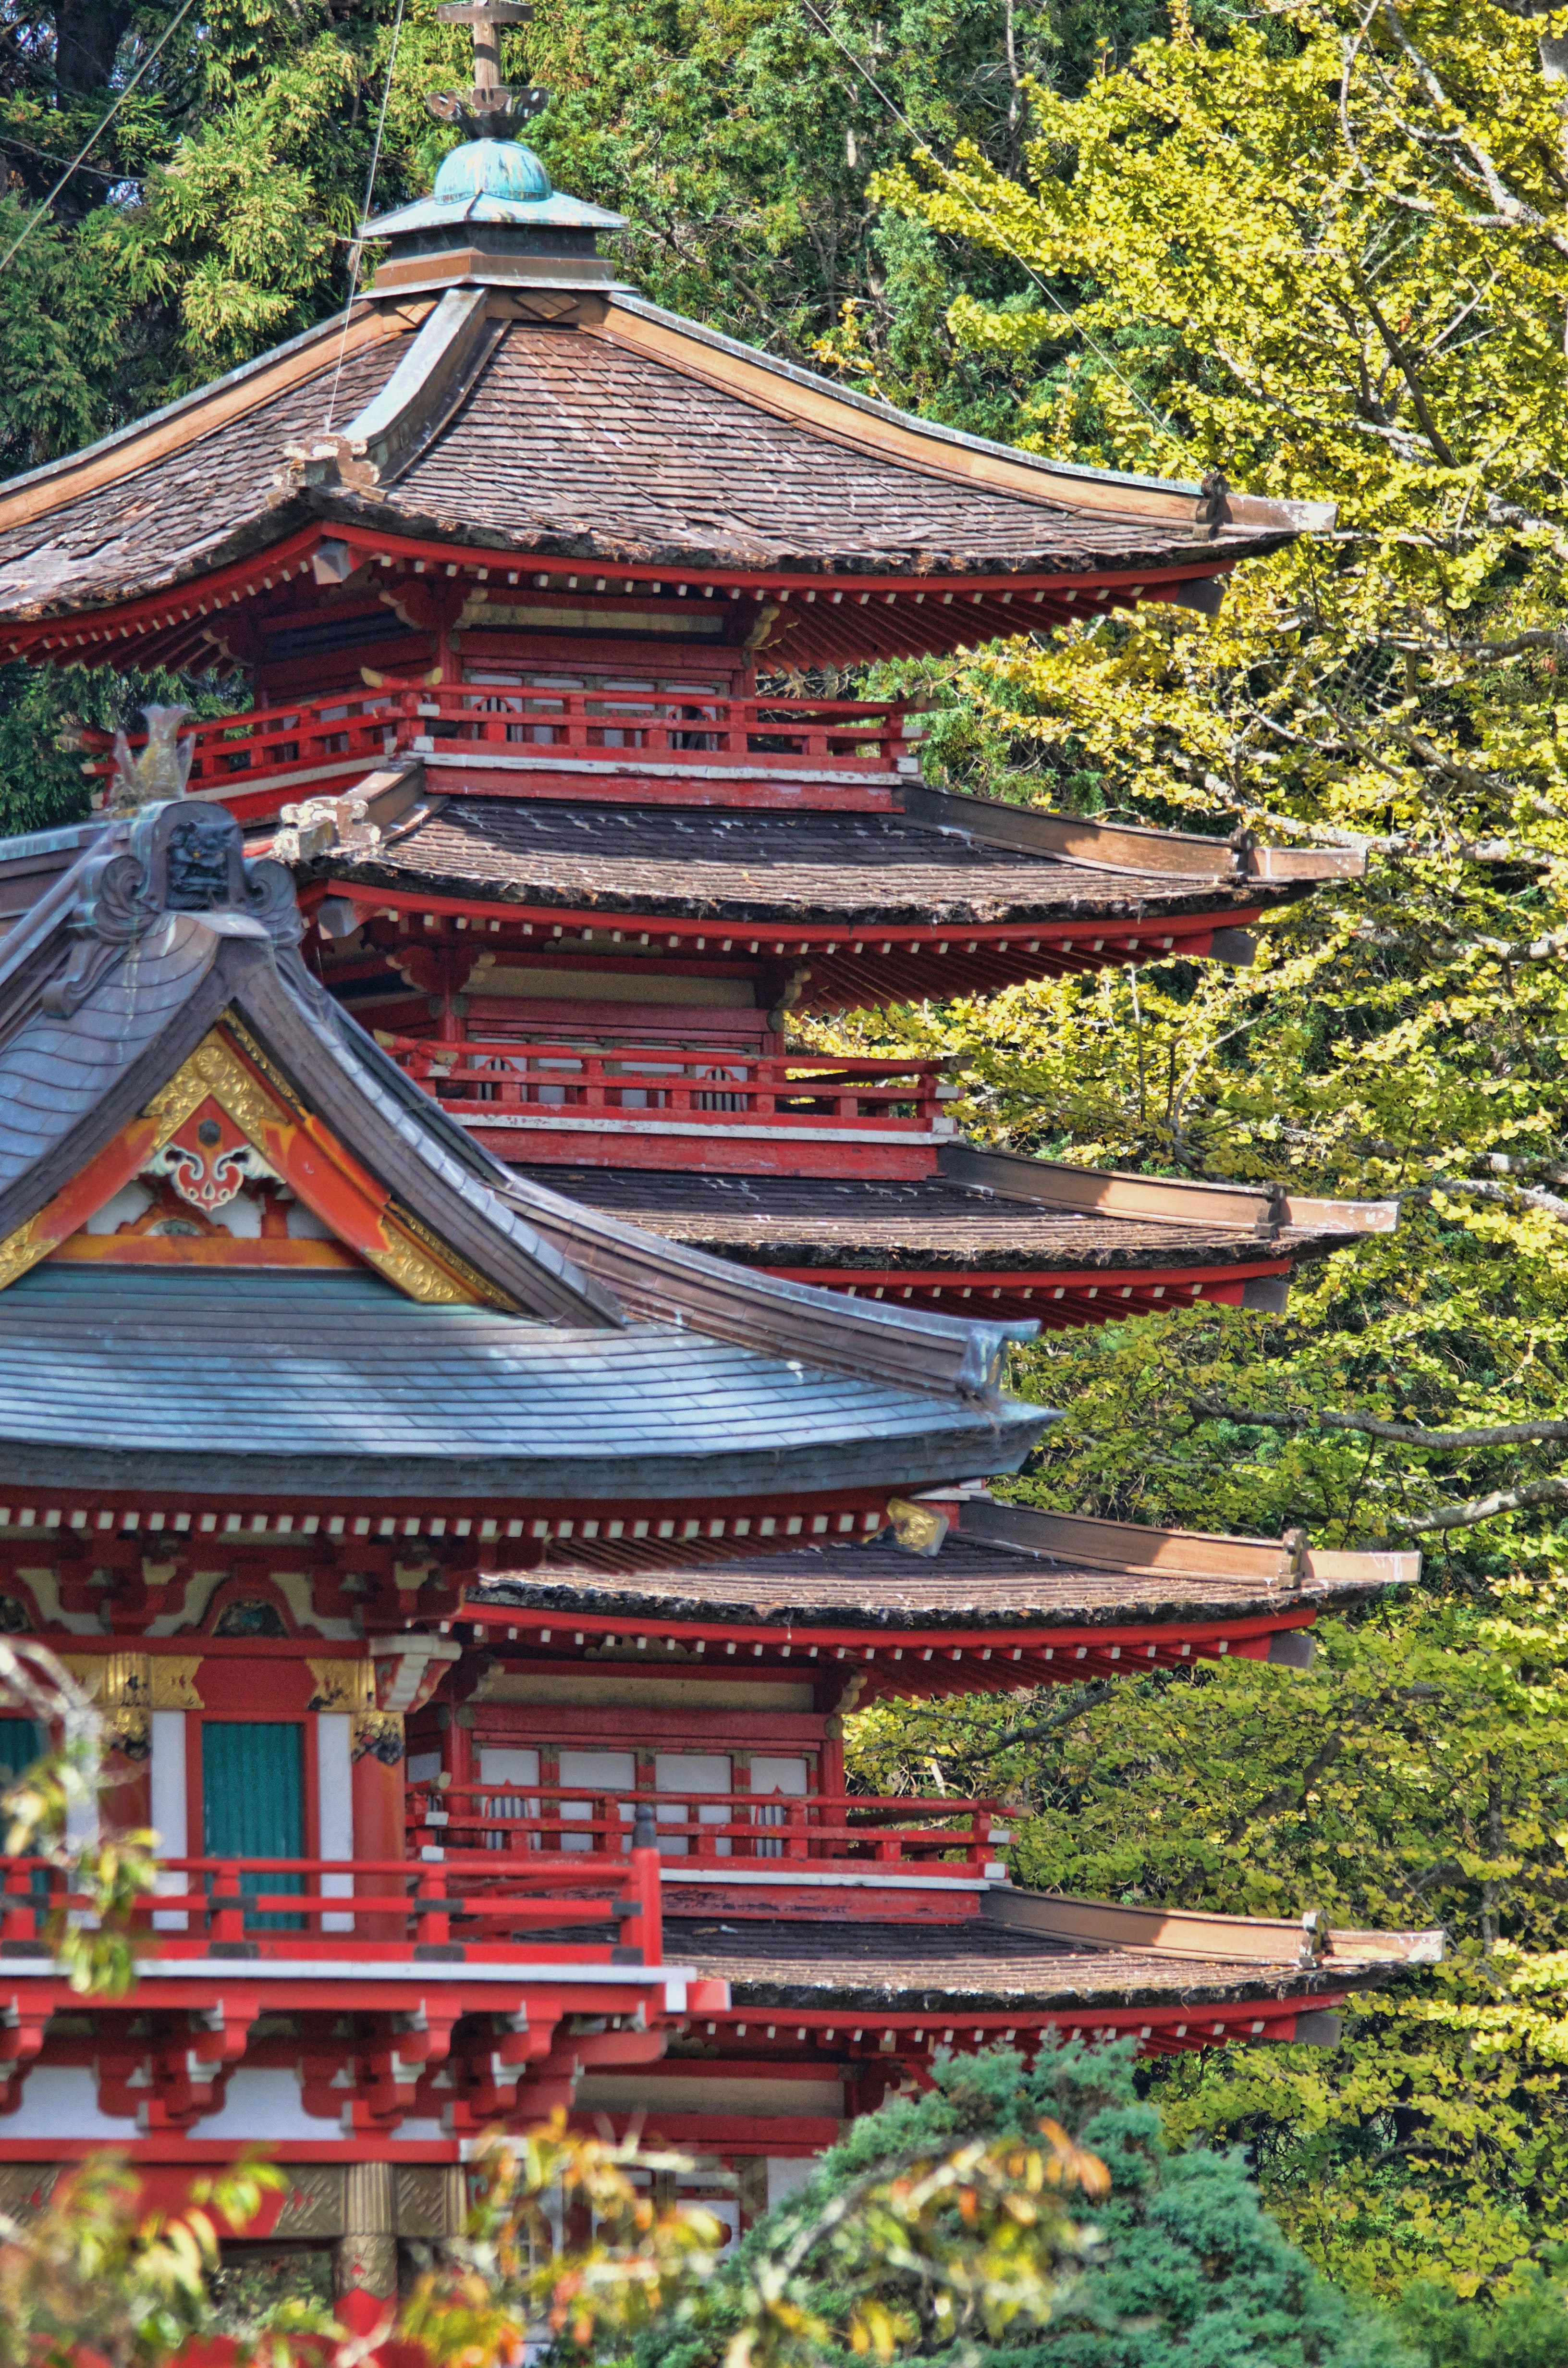
chinese architecture, japanese architecture, temple, place of worship, architecture, shinto shrine, shrine, pagoda, building, tree, roof, plant, historic site, leisure, autumn